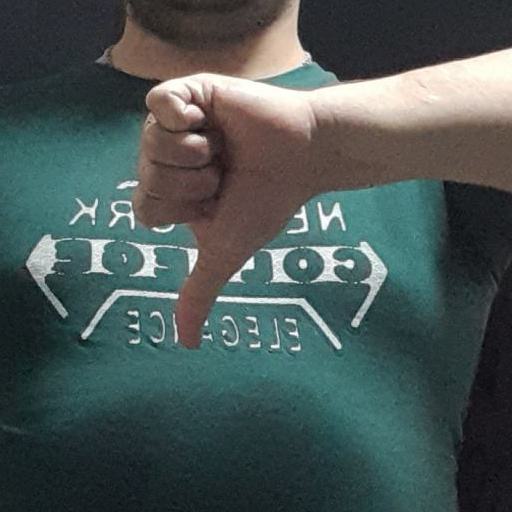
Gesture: dislike